Agnoprotein

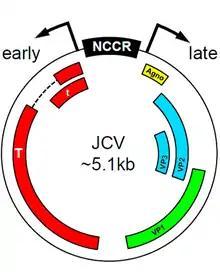
A map of the genome of JC virus, indicating the position of the agnogene (yellow) in the late region relative to the other coding genes and to the non-coding control region (NCCR).

Agnoprotein is expressed from a region of the circular viral genome called the agnogene, an open reading frame contained in a region of the polyomavirus genome that codes for the viral capsid proteins and is known as the "late region" because it is expressed late in the cycle of viral infection and replication. The agnogene and its protein product received their name (from the Greek "agnosis", "without knowledge") because the presence of the open reading frame and corresponding RNA was detected before the existence of the protein product was confirmed.